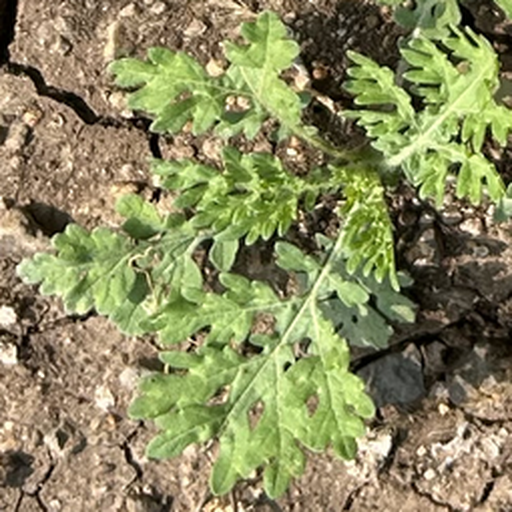
Weed species: Gajar_gavat_(Parthenium hysterophorus)